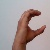
The image shows a hand gesture representing the letter 'C' in Indian Sign Language.